Douglas MacArthur

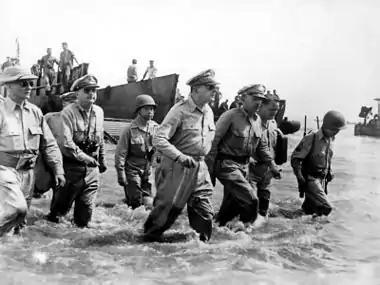
A group of men wading ashore. With General MacArthur is Philippine President Sergio Osmeña and other U.S. and Philippine Generals.

MacArthur attempted to slow the Japanese advance with an initial defense against the Japanese landings. MacArthur's plan for holding all of Luzon against the Japanese collapsed, for it distributed the American-Filipino forces too thinly. However, he reconsidered his overconfidence in the ability of his Filipino troops after the Japanese landing force made a rapid advance following its landing at Lingayen Gulf on 21 December, and ordered a retreat to Bataan. Within two days of the Japanese landing at Lingayen Gulf, MacArthur had reverted to the pre-July 1941 plan of attempting to hold only Bataan while waiting for a relief force to come. However, this switching of plans came at a grueling price; most of the American and some of the Filipino troops were able to retreat back to Bataan, but without most of their supplies, which were abandoned in the confusion. Manila was declared an open city at midnight on 24 December, without any consultation with Admiral Thomas C. Hart, commanding the Asiatic Fleet, forcing the Navy to destroy considerable amounts of valuable materiel. The Asiatic Fleet's performance during December 1941 was poor. Although the surface fleet was obsolete and was safely evacuated to try to defend the Dutch East Indies, more than two dozen modern submarines were assigned to Manila – Hart's strongest fighting force. The submariners were confident, but they were armed with the malfunctioning Mark 14 torpedo and were unable to sink a single Japanese warship during the invasion. MacArthur thought the Navy betrayed him. The submariners were ordered to abandon the Philippines by the end of December after ineffective attacks on the Japanese fleet, only returning to Corregidor to evacuate high-ranking politicians or officers for the rest of the campaign.